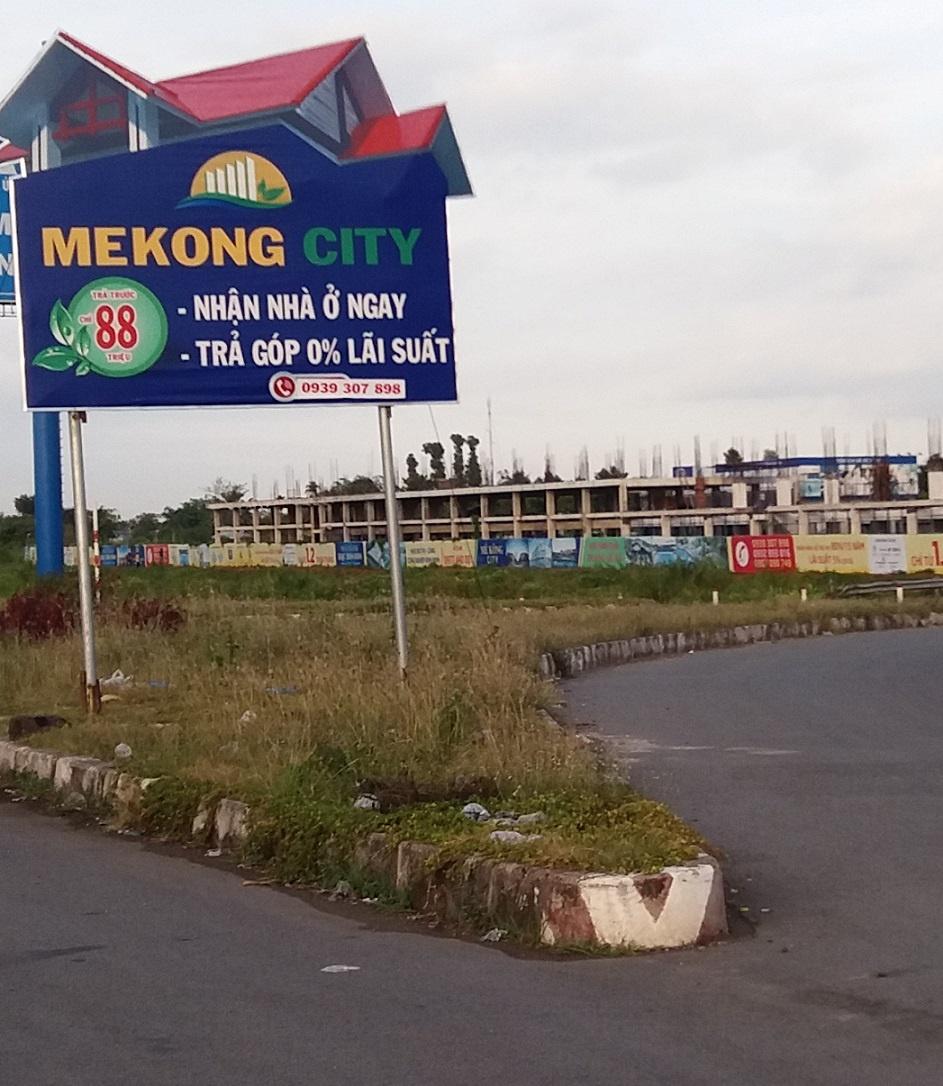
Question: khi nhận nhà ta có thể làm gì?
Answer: khi nhận nhà ta có thể ở ngay